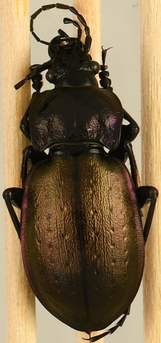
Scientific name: Carabus nemoralis
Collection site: Treehaven Site (TREE), plot TREE_003